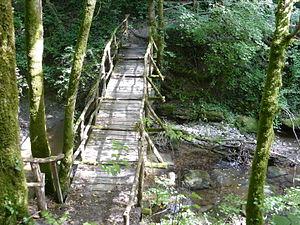
Passerelle sur la rivière Roulave
Cette page présente la liste des ponts du canton de Genève par fleuve ou rivière traversée, dans l'ordre du courant.
Le Murin d'Alcathoé, ou Murin d'Alcathoe, est une espèce de chauves-souris de la famille des Vespertilionidae. Appartenant au genre Myotis, il n'est distingué du Murin à moustaches qu'en 2001. Lors de sa description scientifique, ce murin n'est connu que de Grèce et de Hongrie, mais ensuite rapidement identifié dans de nombreux autres pays d'Europe, jusqu'en Espagne à l'Ouest, au Royaume-Uni et en Suède au Nord, et signalé en Azerbaïdjan à l'Est. Avec le Murin à moustaches et le Murin de Brandt, il constitue le groupe dit des « murins à museau sombre » dont la morphologie cryptique rend l'identification des espèces difficile. L'analyse des séquences ADN a permis de révéler l'existence du Murin d'Alcathoé comme espèce nouvelle et ce murin dispose d'un caryotype distinct des espèces phénotypiquement proches, mais des caractères morphologiques et acoustiques ont également été trouvés pour permettre l'identification de cette chauve-souris.